Château d'Azay-le-Ferron

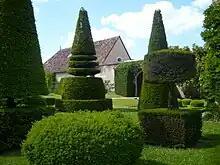
Topiary garden at Château d'Azay-le-Ferron, with trees shaped to resemble chess pieces

In 1699, the baronnie Château d'Azay-le-Ferron was purchased by Louis-Nicolas Le Tonnelier de Breteuil. His daughter, Gabrielle-Emilie, was the mistress of Voltaire from 1733 until 1737. The de Breteuil family owned the chateau until 1739, when it was sold to Louis François de Gallifet. The de Breteuil family probably constructed the east wing of the building, which carries their coat of arms.